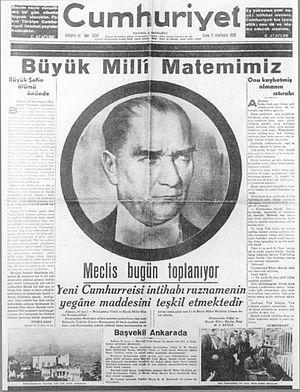
Cumhuriyet est un quotidien turc fondé le 7 mai 1924 par Yunus Nadi Abalıoğlu. De tendance kémaliste de centre-gauche, il est considéré comme un des journaux de référence en Turquie. Ce journal a reçu un Right Livelihood Award en 2016.